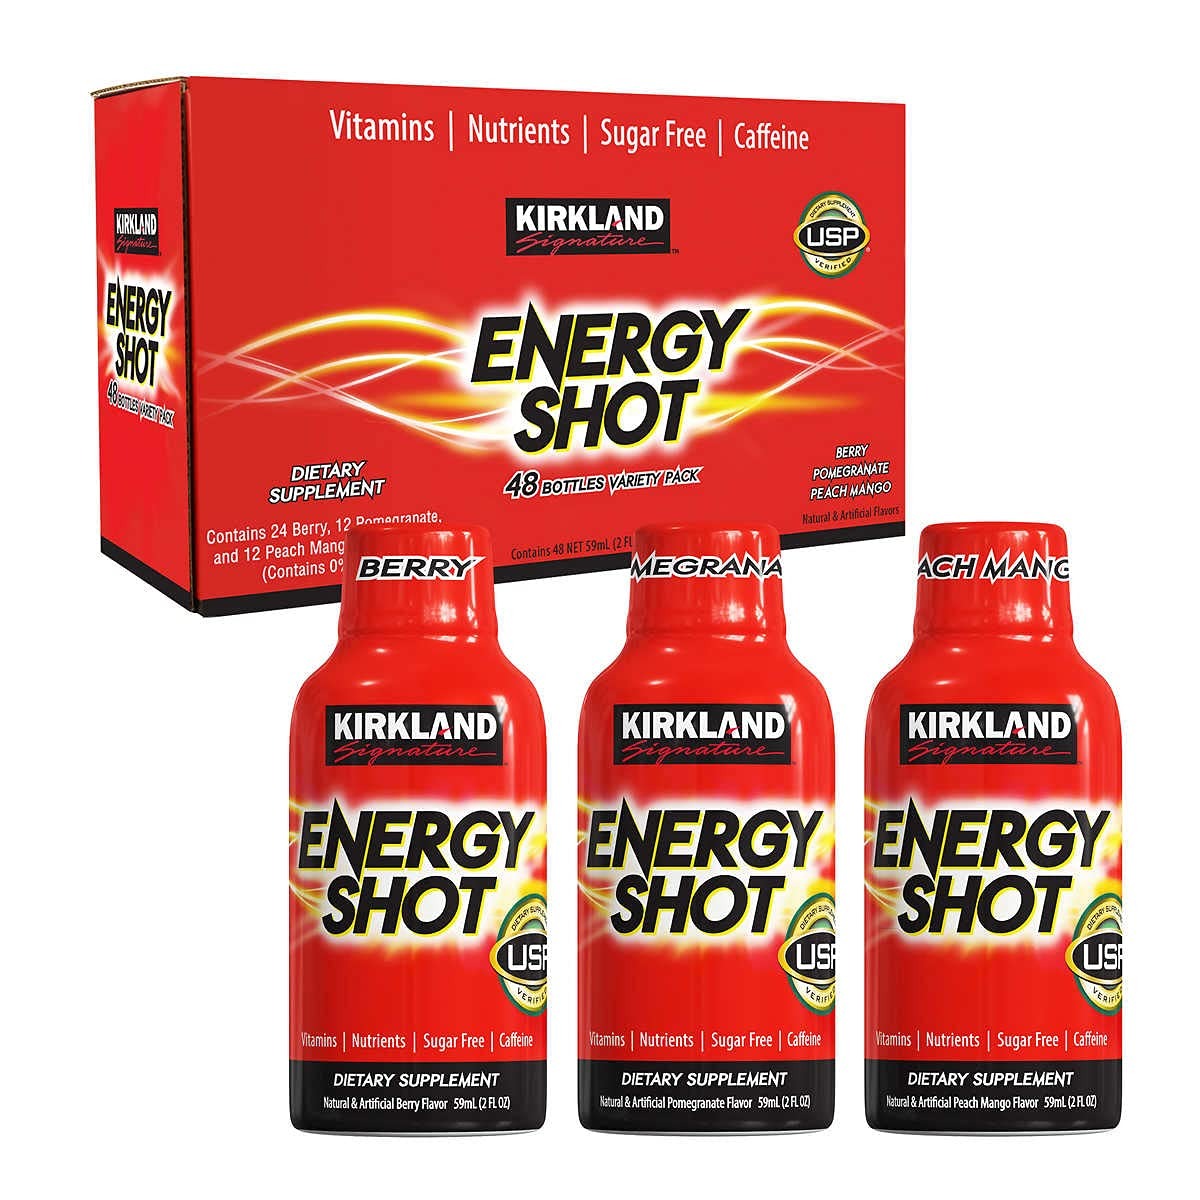
Item Name: Kirkland Signature Energy Shot (48 Count), "24 Berry, 12 Pomegranate, & 12 Orange, 2 Fl Oz each, 48 Count (Pack of 1)
Value: 96.0
Unit: Fl Oz

Price: 47.495